Bundesautobahn 100

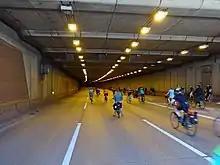
The tunnel at Britz

Starting from the center of the Britz tunnel, the middle main tracks of the A 100, with a two-lane swing, lead south to the A 113, which has been under construction since 1997. The subsequent northern section of the A 113 to Späthstraße was opened on 14 July 2004 together with the motorway junction Neukölln. Then the A 113 was extended, only in 2005 to Adlershof and following 2008 to Waltersdorf, resulting in a continuous route to the A 13 results.